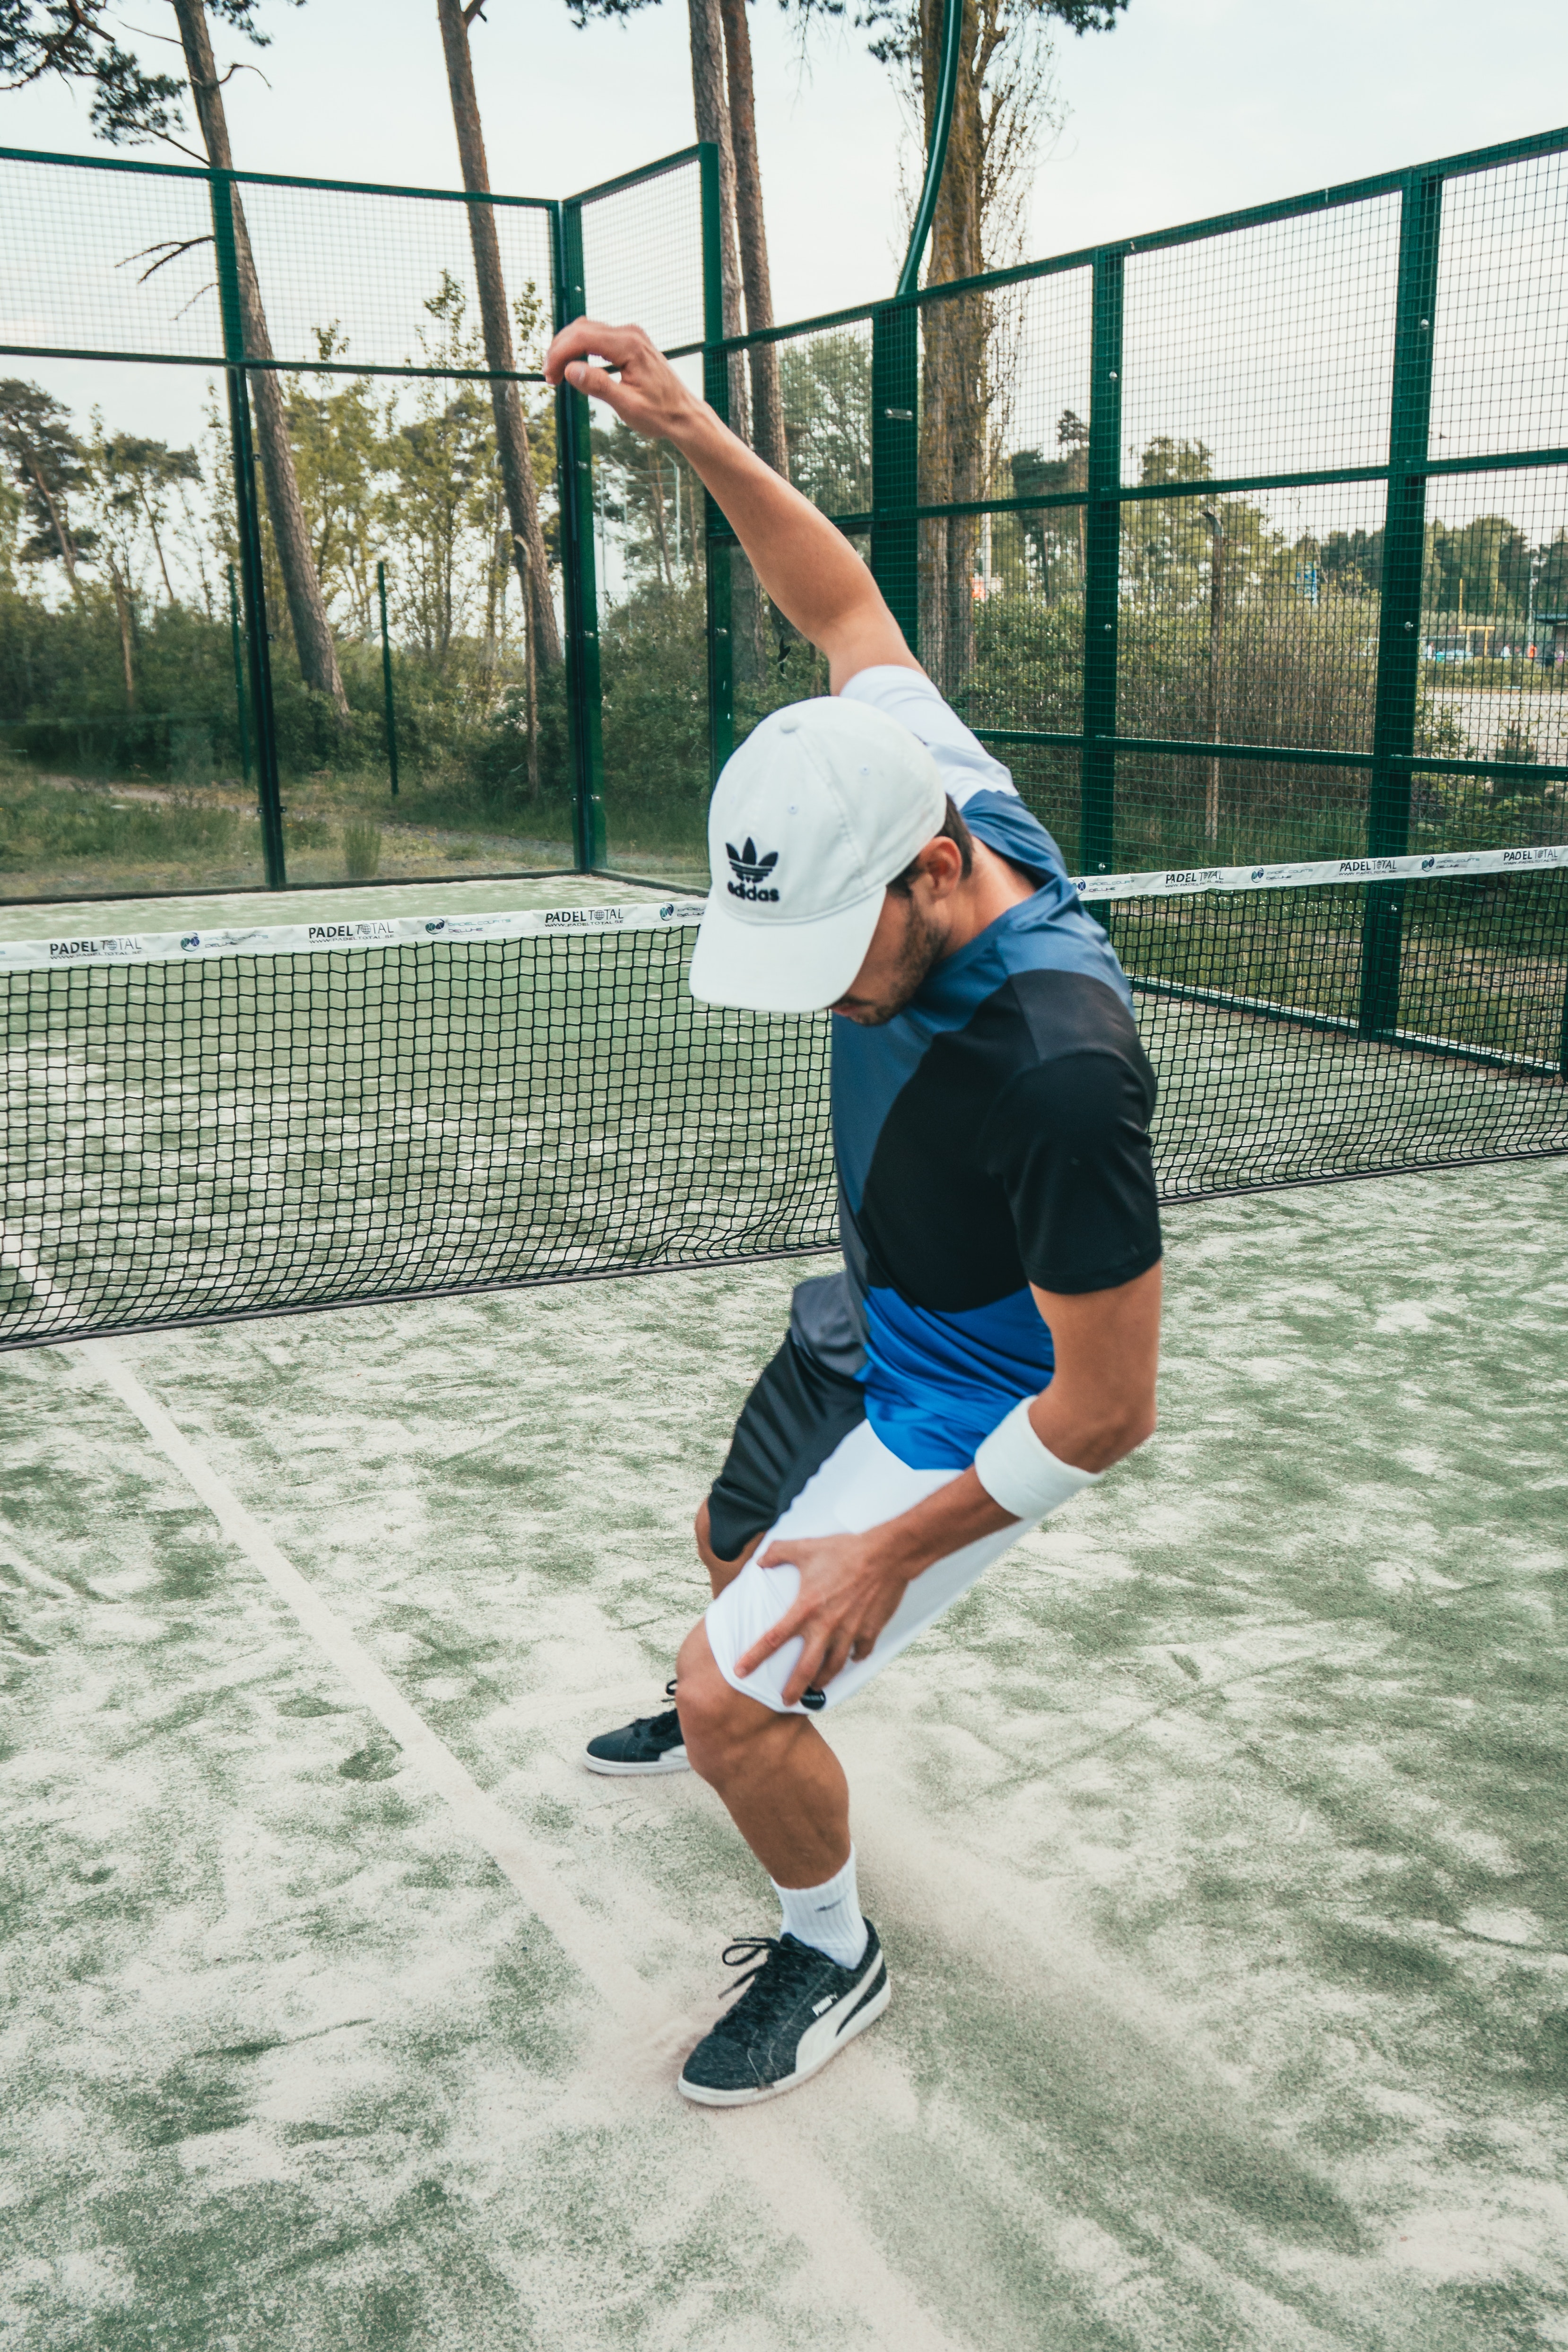
sports, ball game, individual sports, sports equipment, player, team sport, tennis, competition event, padel, leisure, Net sports, net, sport venue, racquet sport, sports training, ball